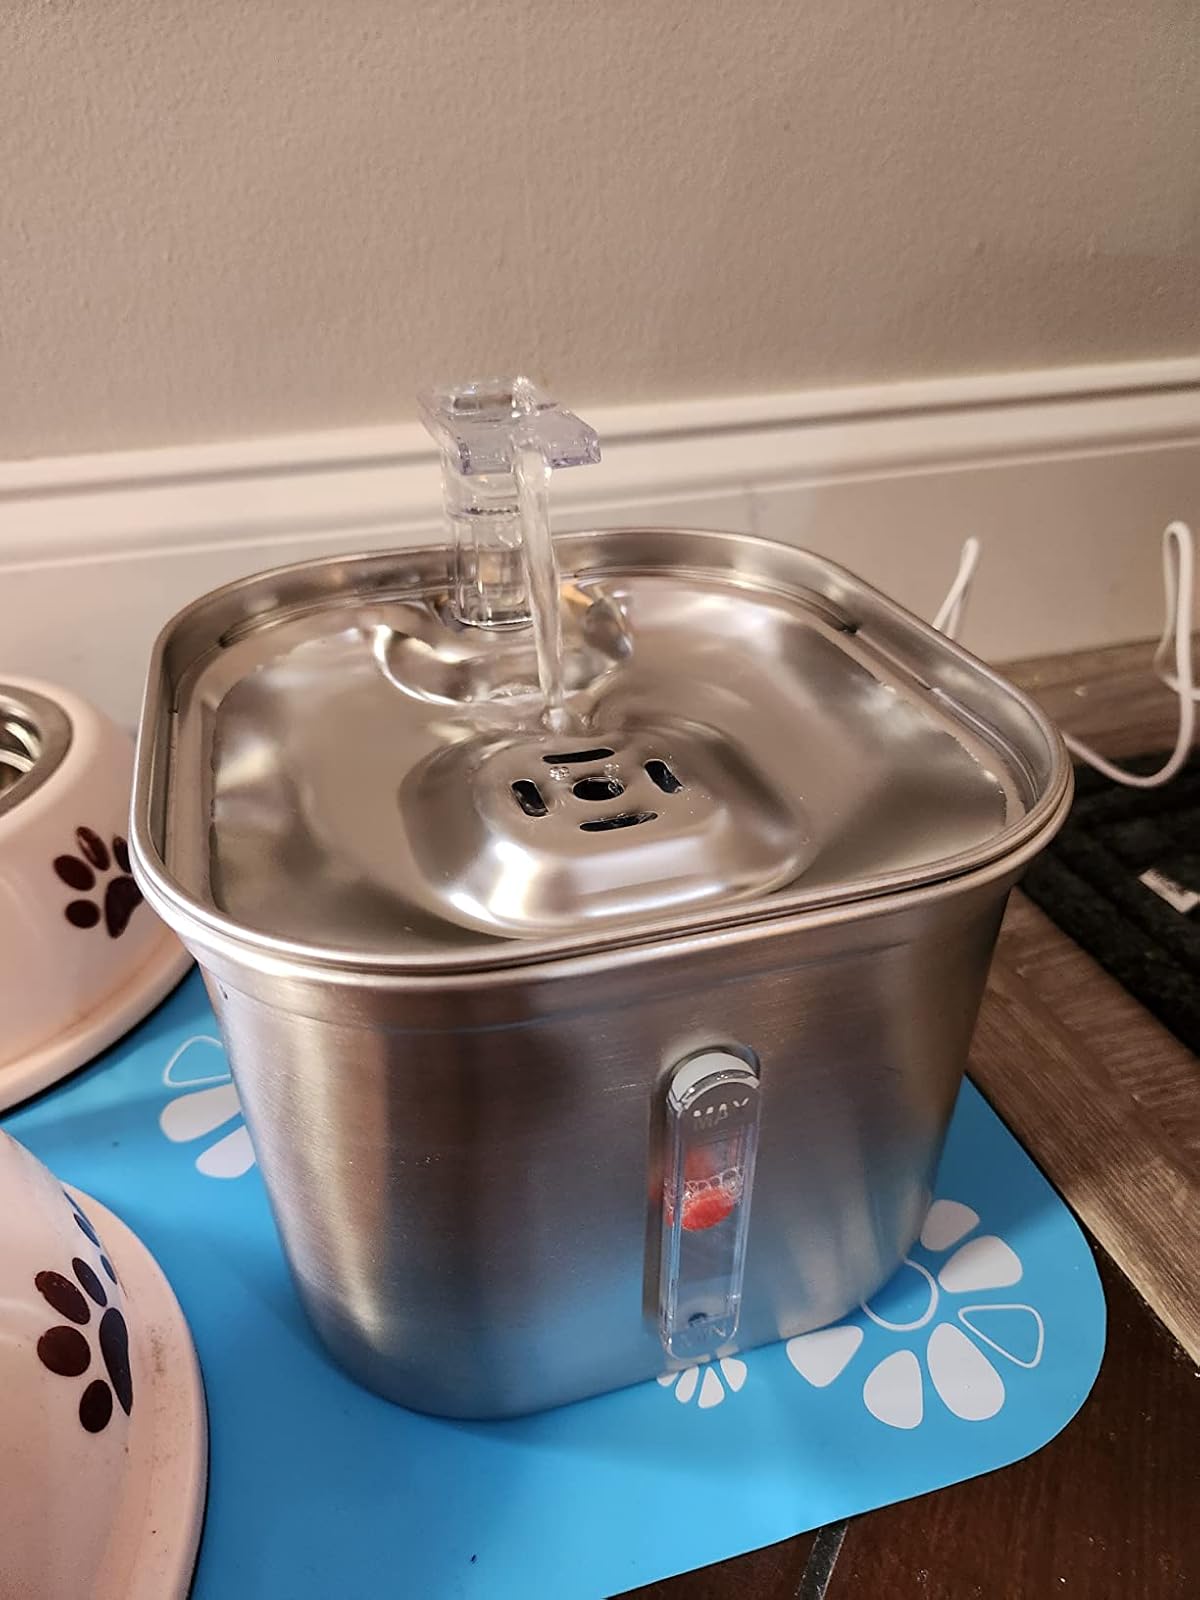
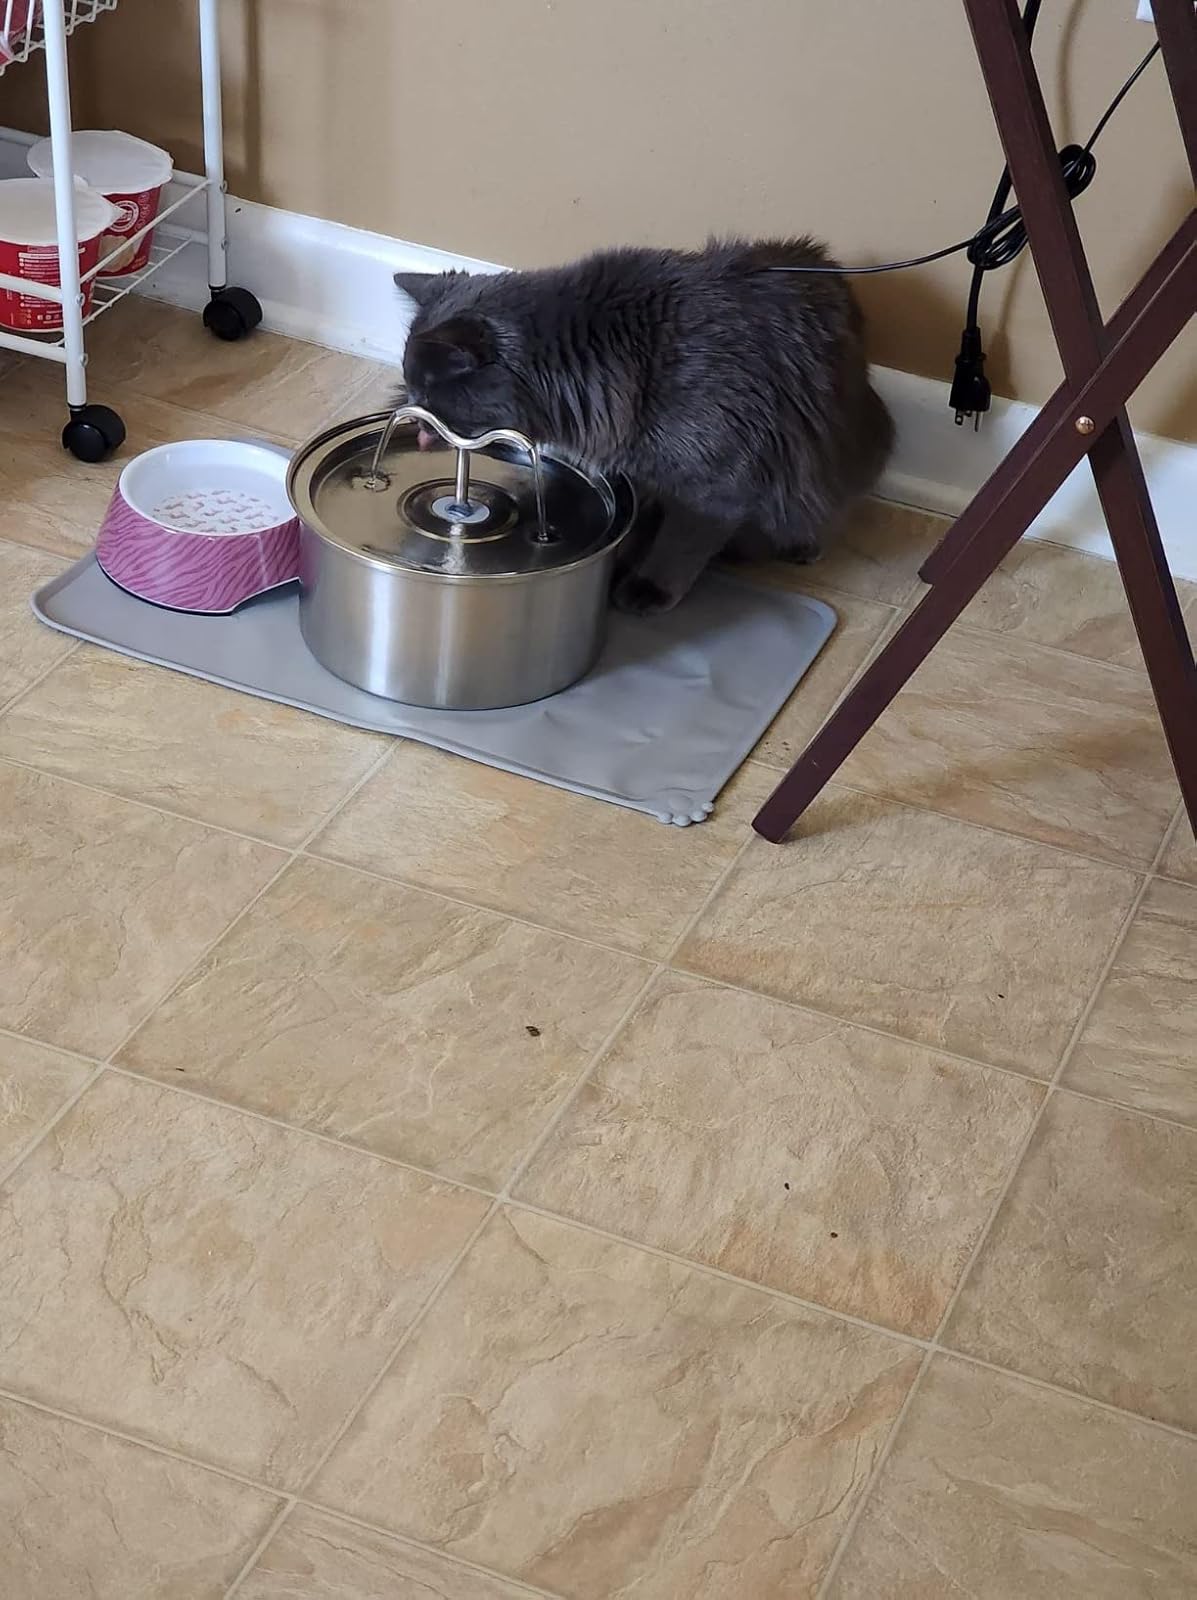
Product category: items_bowl
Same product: no